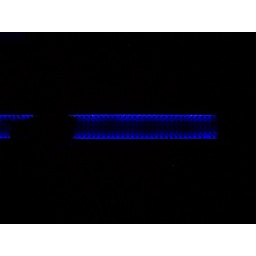
blue wave at night. x-mas tree is in the way